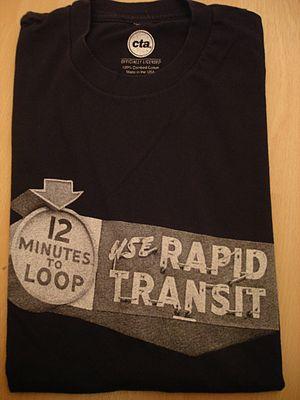
Photo d'un tshirt du CTA Gift avec l'ancien logo de Keeler Avenue
Pulaski est une station de la ligne bleue du métro de Chicago située sur la Congress Branch dans la médiane de l’autoroute Eisenhower à l'ouest du Loop. La station se trouve dans le quartier de West Garfield Park.